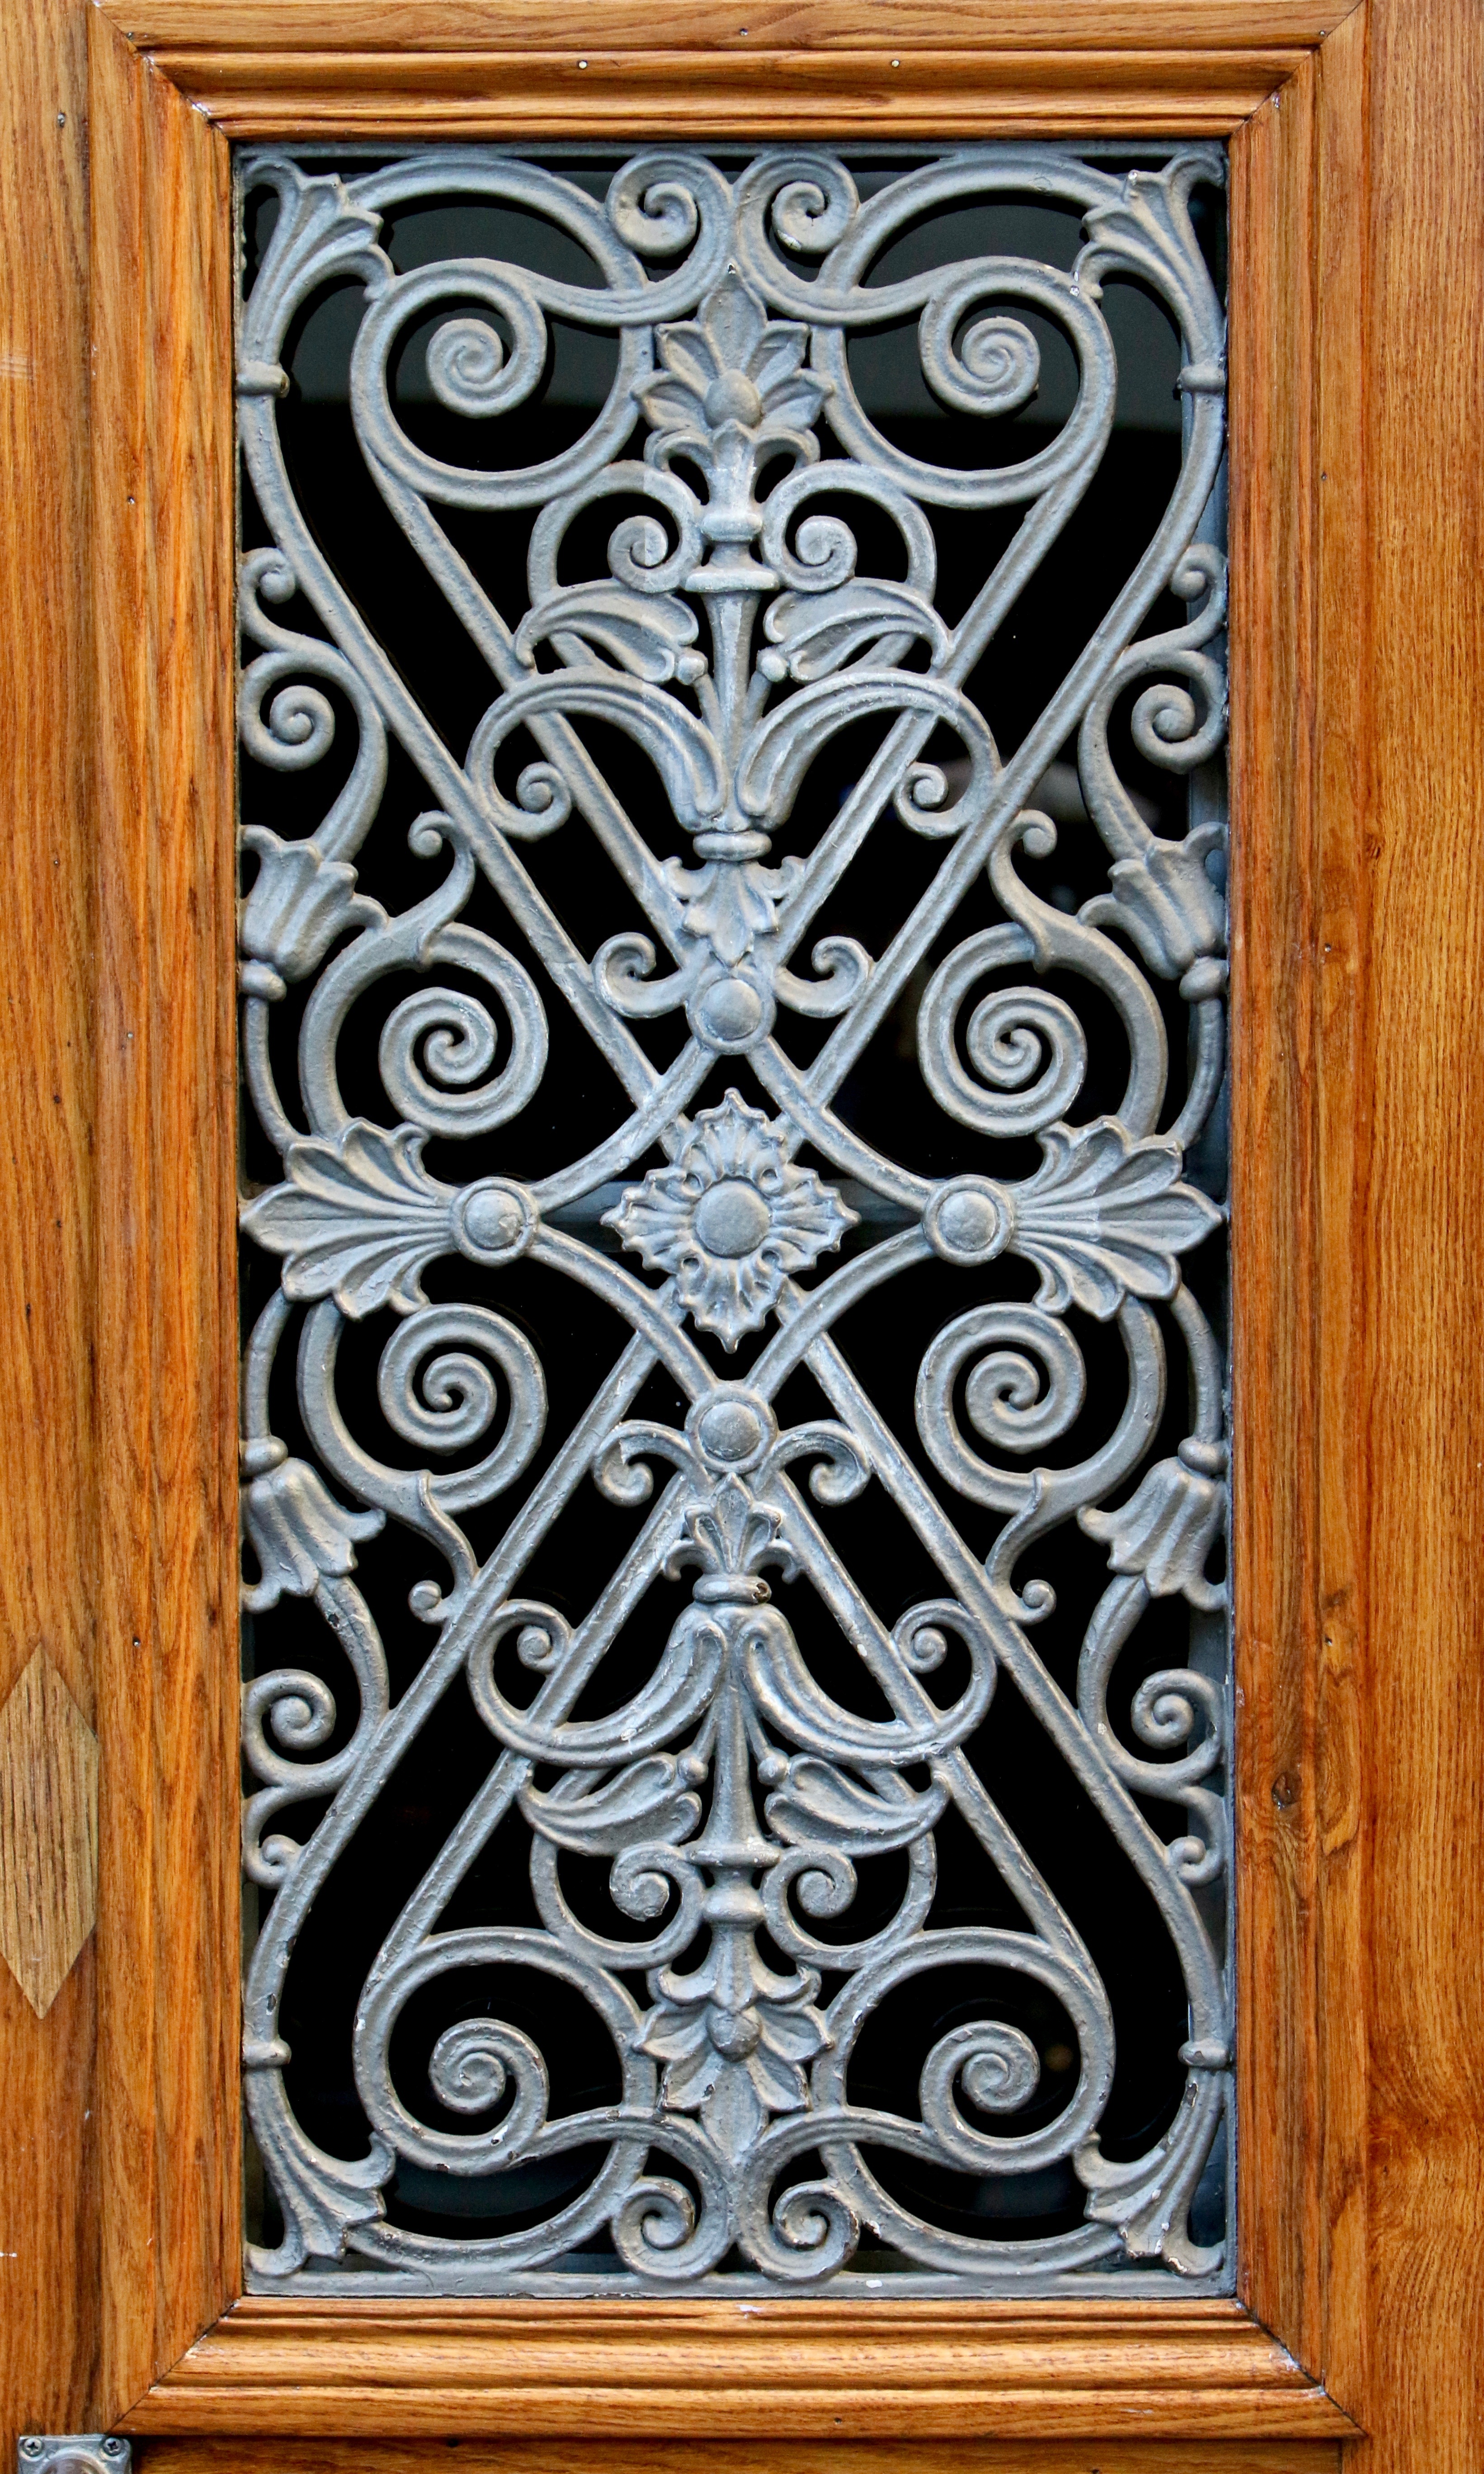
wood, window, glass, pattern, metal, gate, door, material, circle, design, symmetry, picture frame, iron, carving, lily, wooden windows, art iron